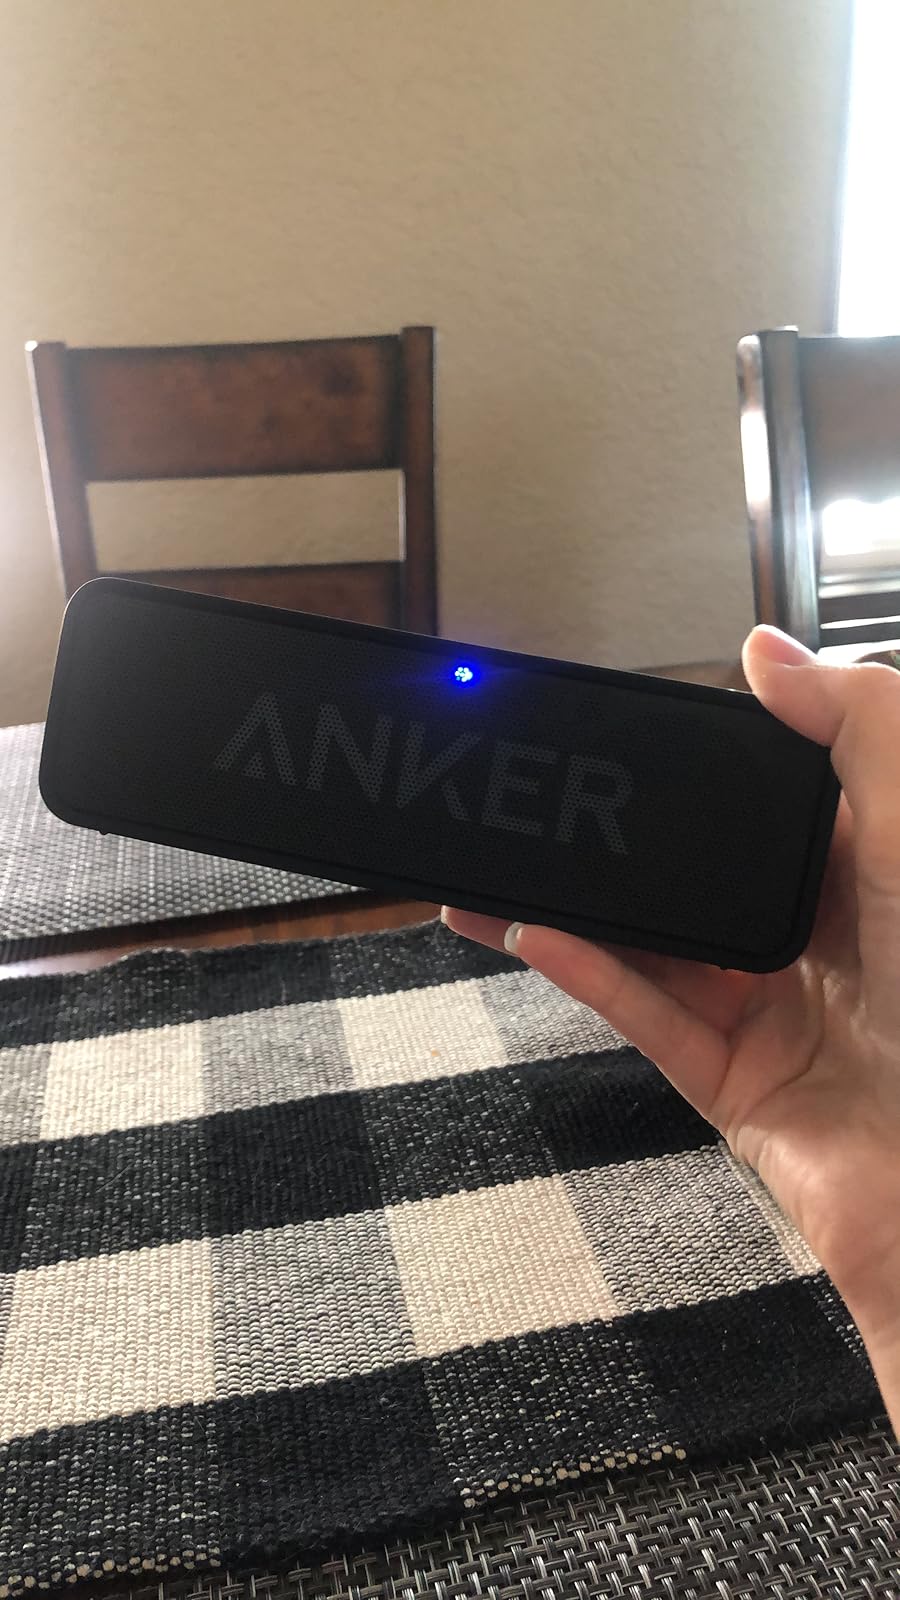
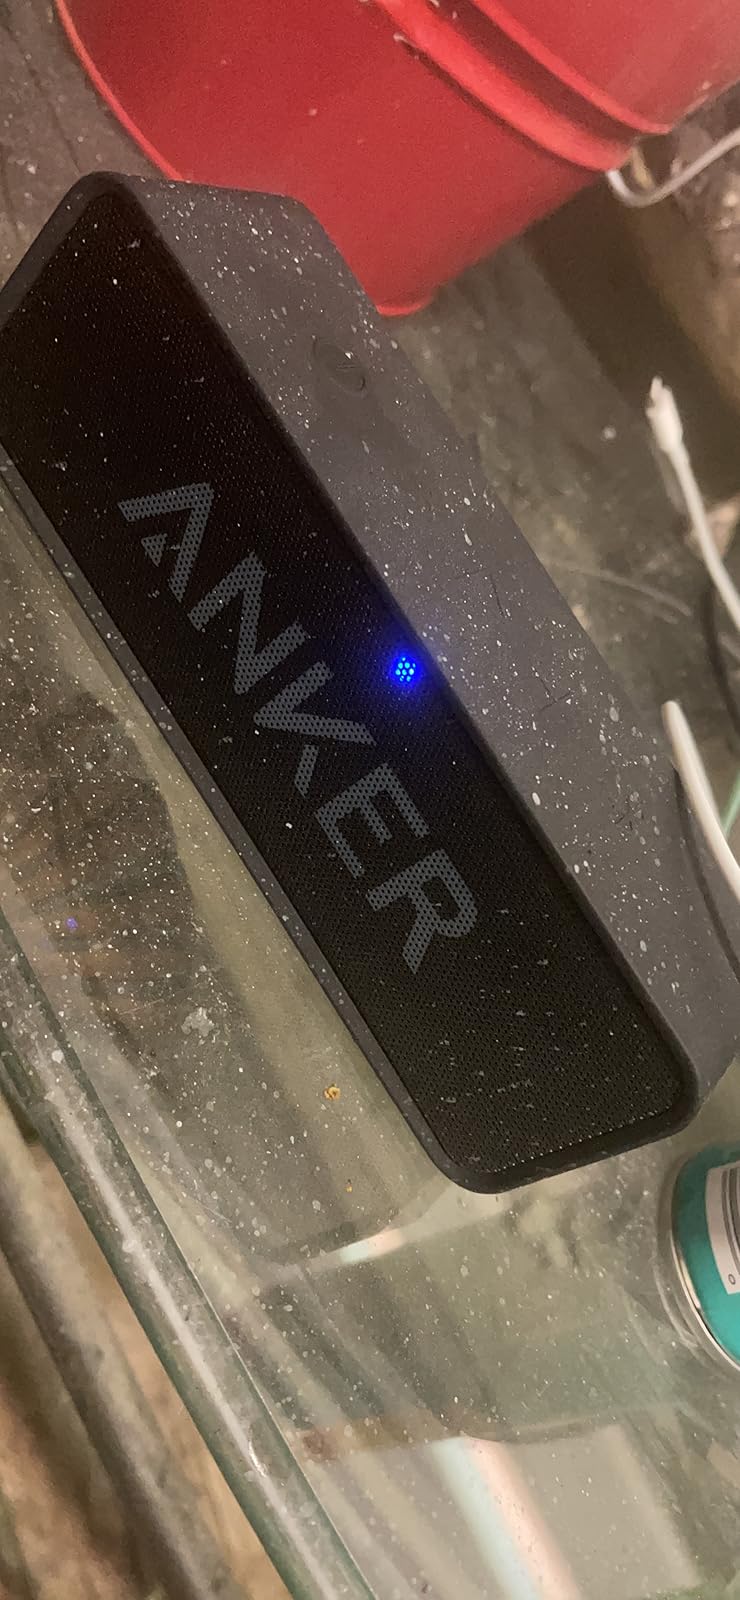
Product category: speaker
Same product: yes